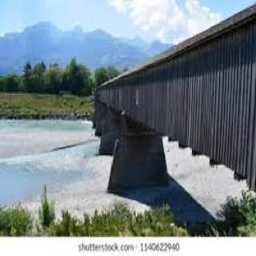
Old Rhine Bridge